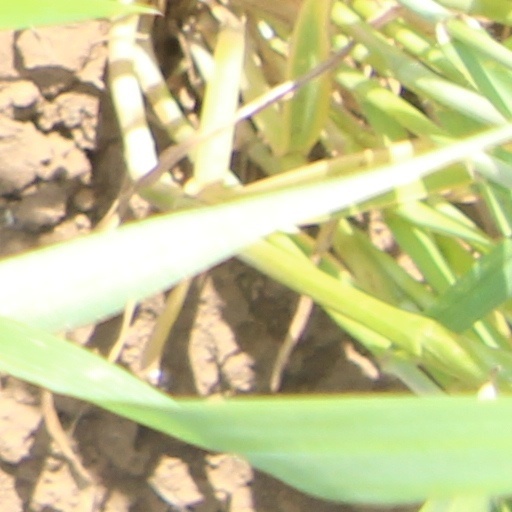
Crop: wheat